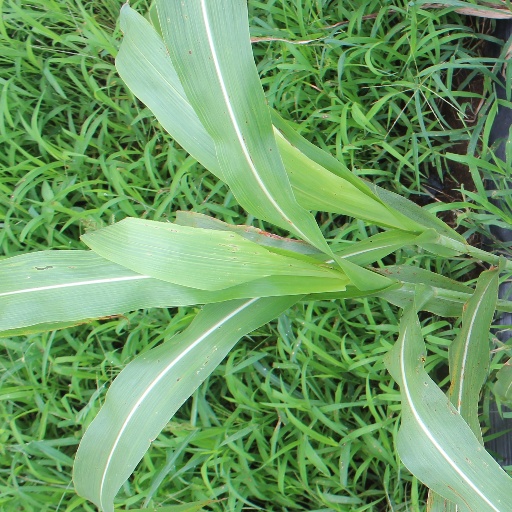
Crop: sorghum